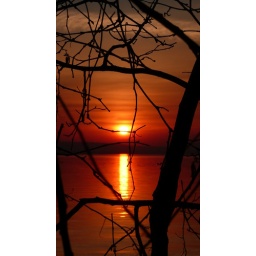
stripes in the water under whiteface, silouettes, boat